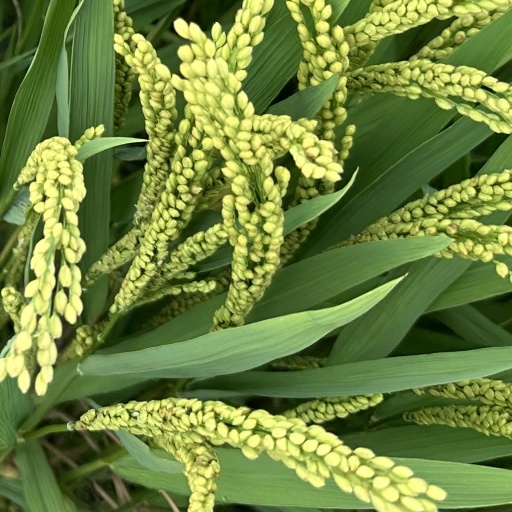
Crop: rice